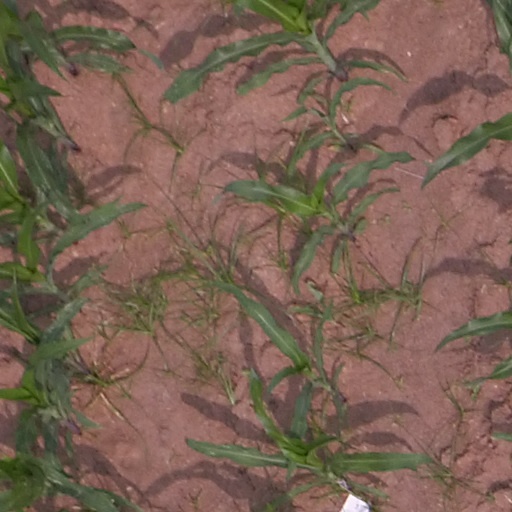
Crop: maize; corn